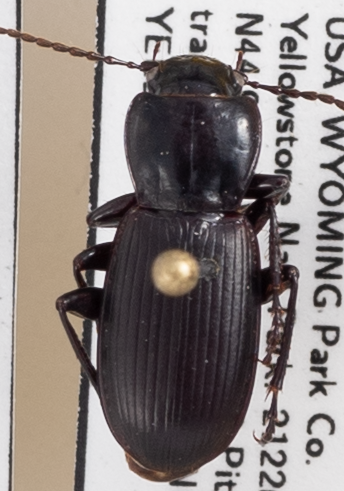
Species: Pterostichus protractus
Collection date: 2021-06-30
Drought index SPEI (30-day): -2.09
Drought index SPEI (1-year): -2.09
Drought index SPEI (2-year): -0.71